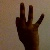
The image shows a hand gesture representing the number 9 in Indian Sign Language.